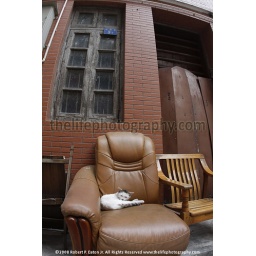
White cat sleeping in leather chair on the street in front of old house in old Cantonese alley way.